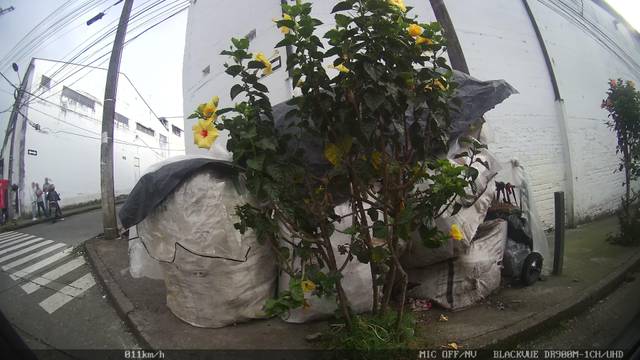
Region: Colombia
Coordinates: 5.061, -75.501